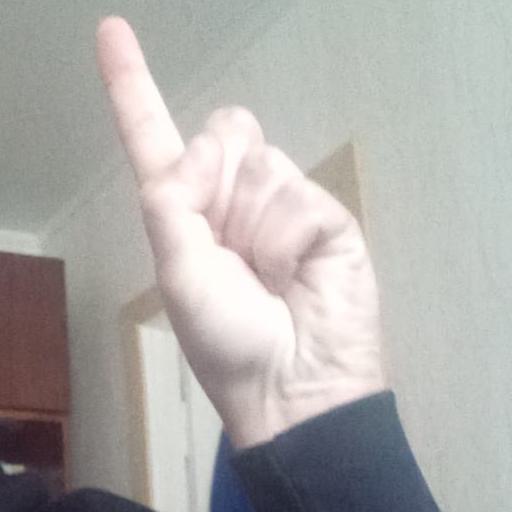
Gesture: one